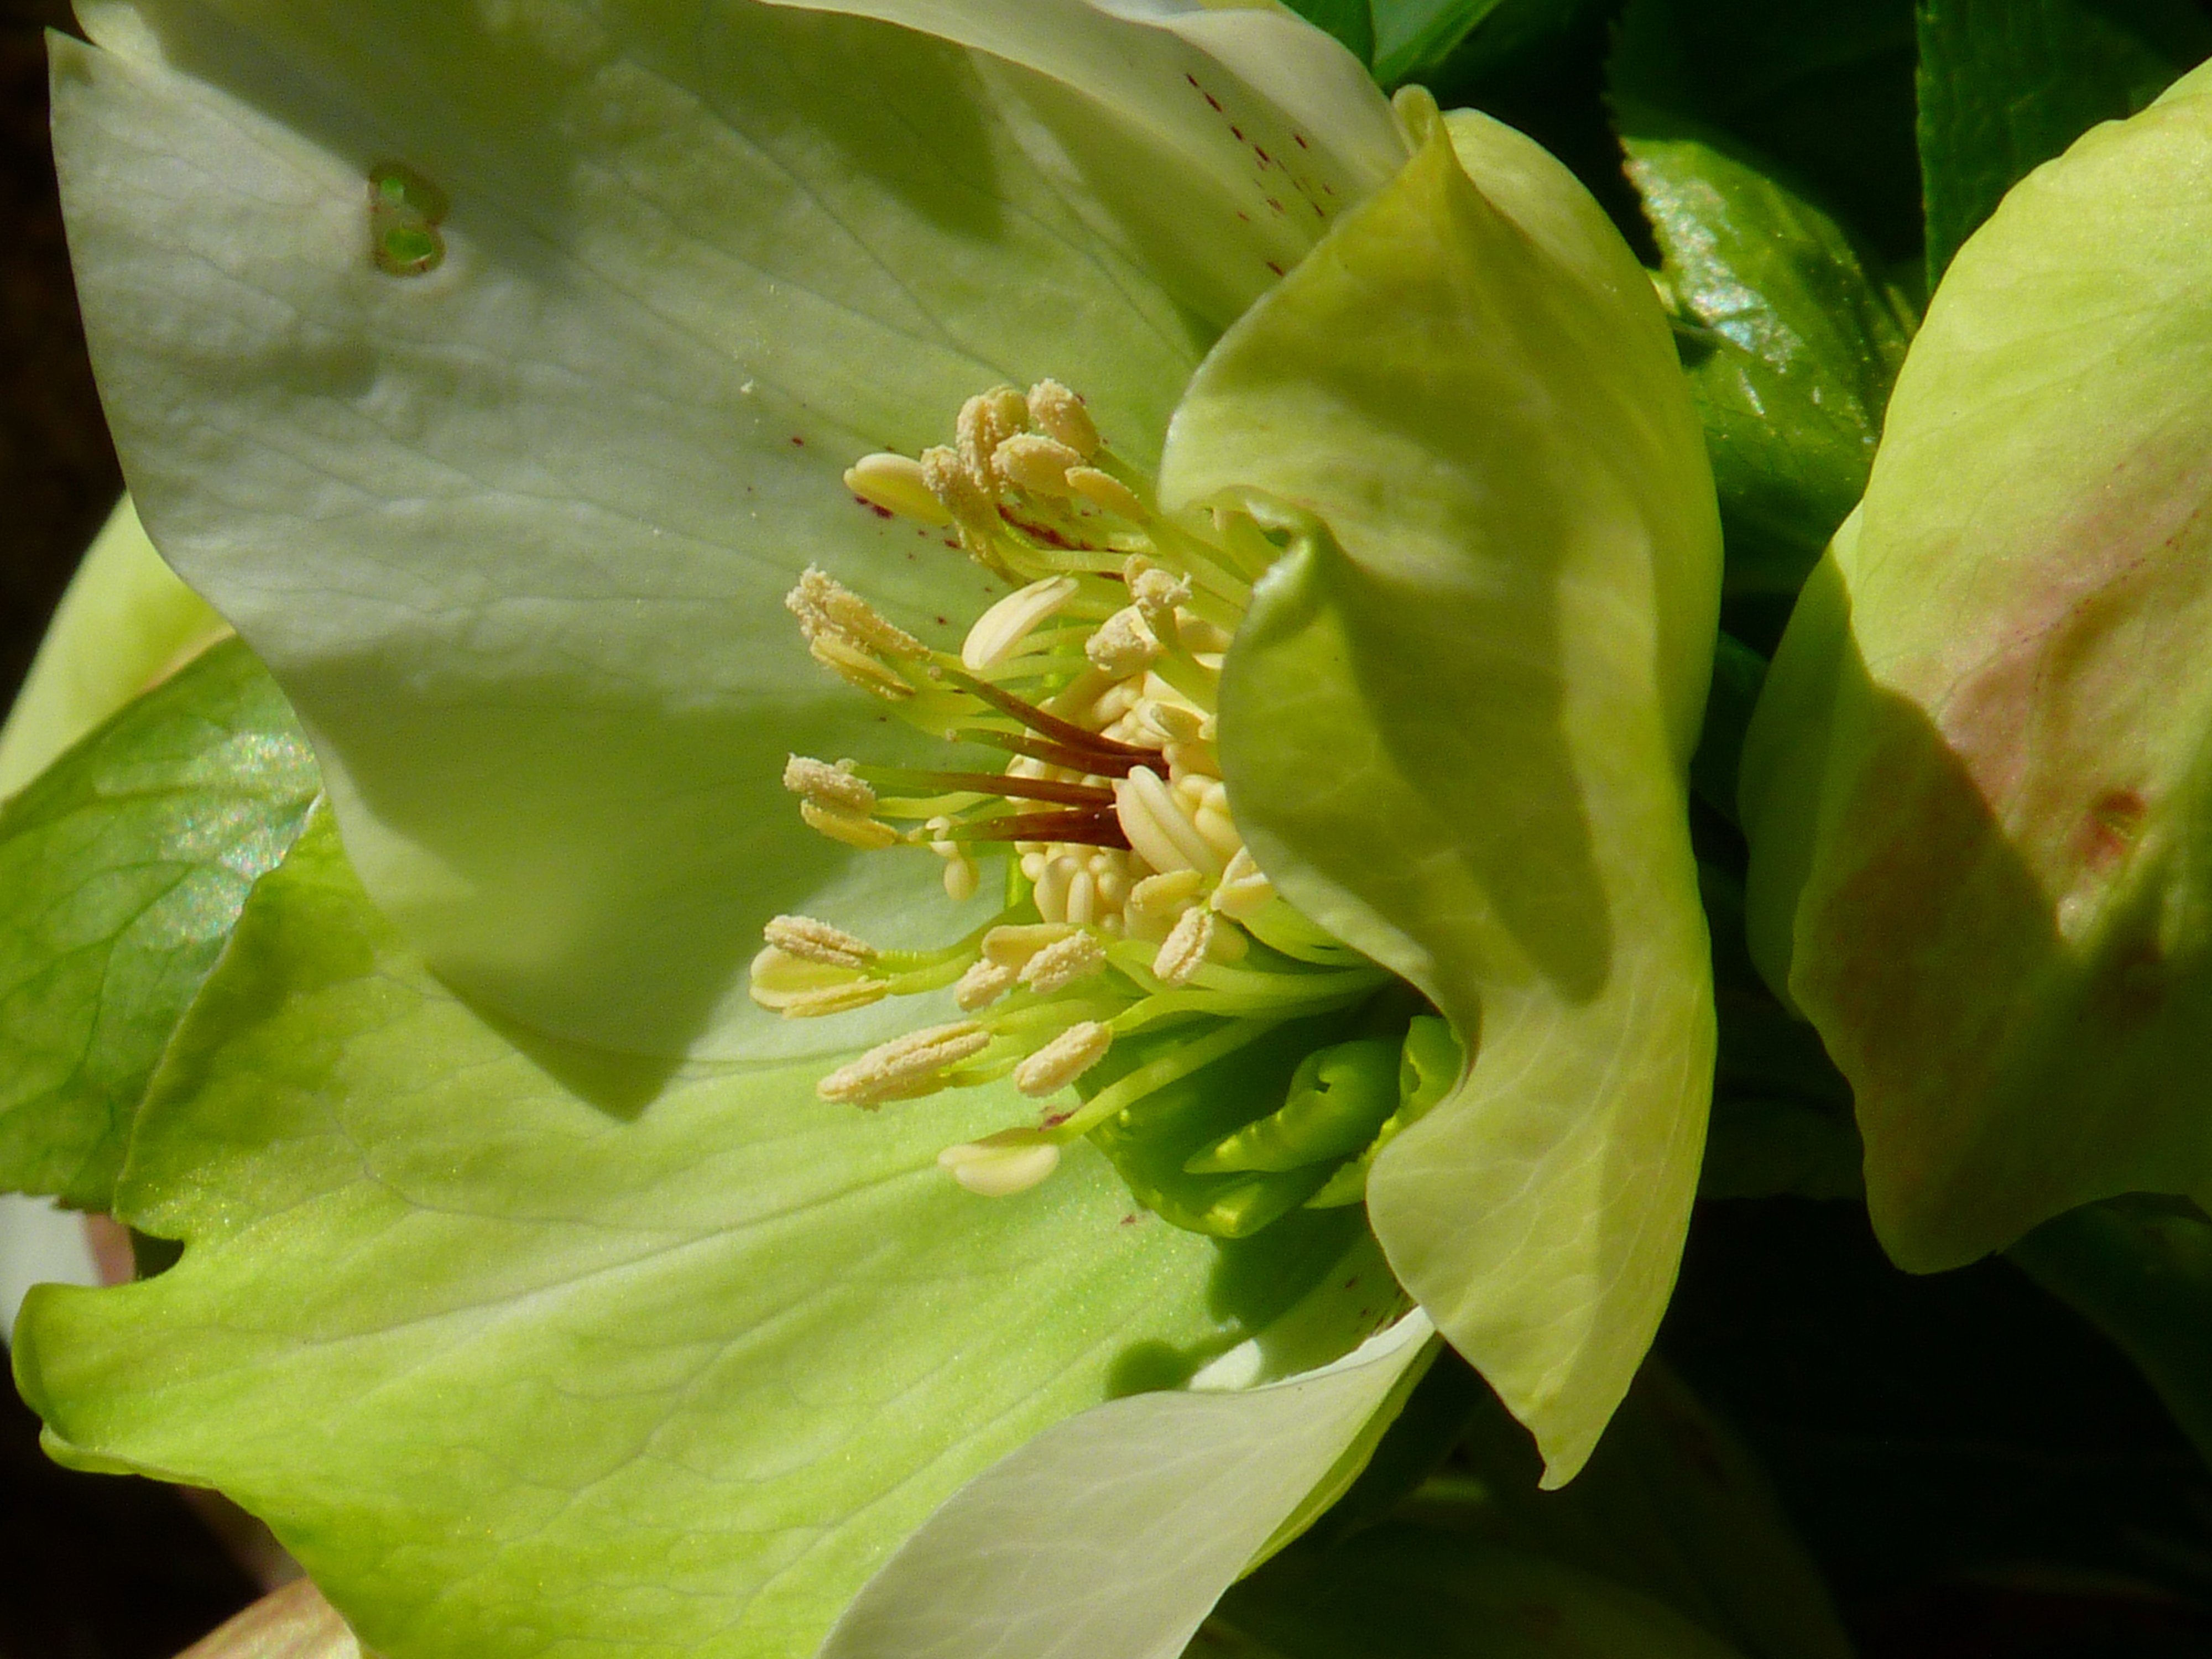
tree, blossom, plant, leaf, flower, petal, bloom, food, spring, green, produce, botany, flora, wildflower, shrub, bud, macro photography, flowering plant, maidenhair tree, plant stem, woody plant, land plant, prevalence rose